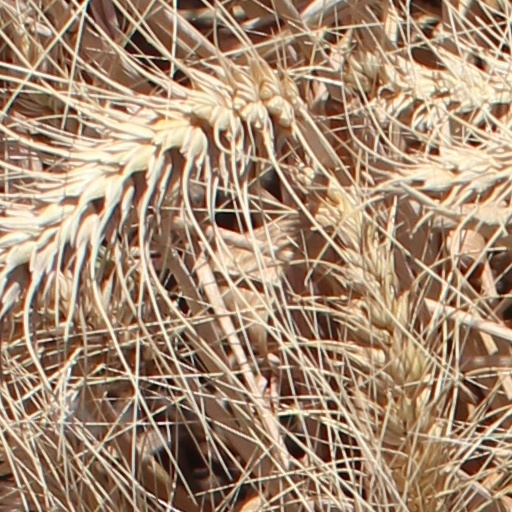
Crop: wheat